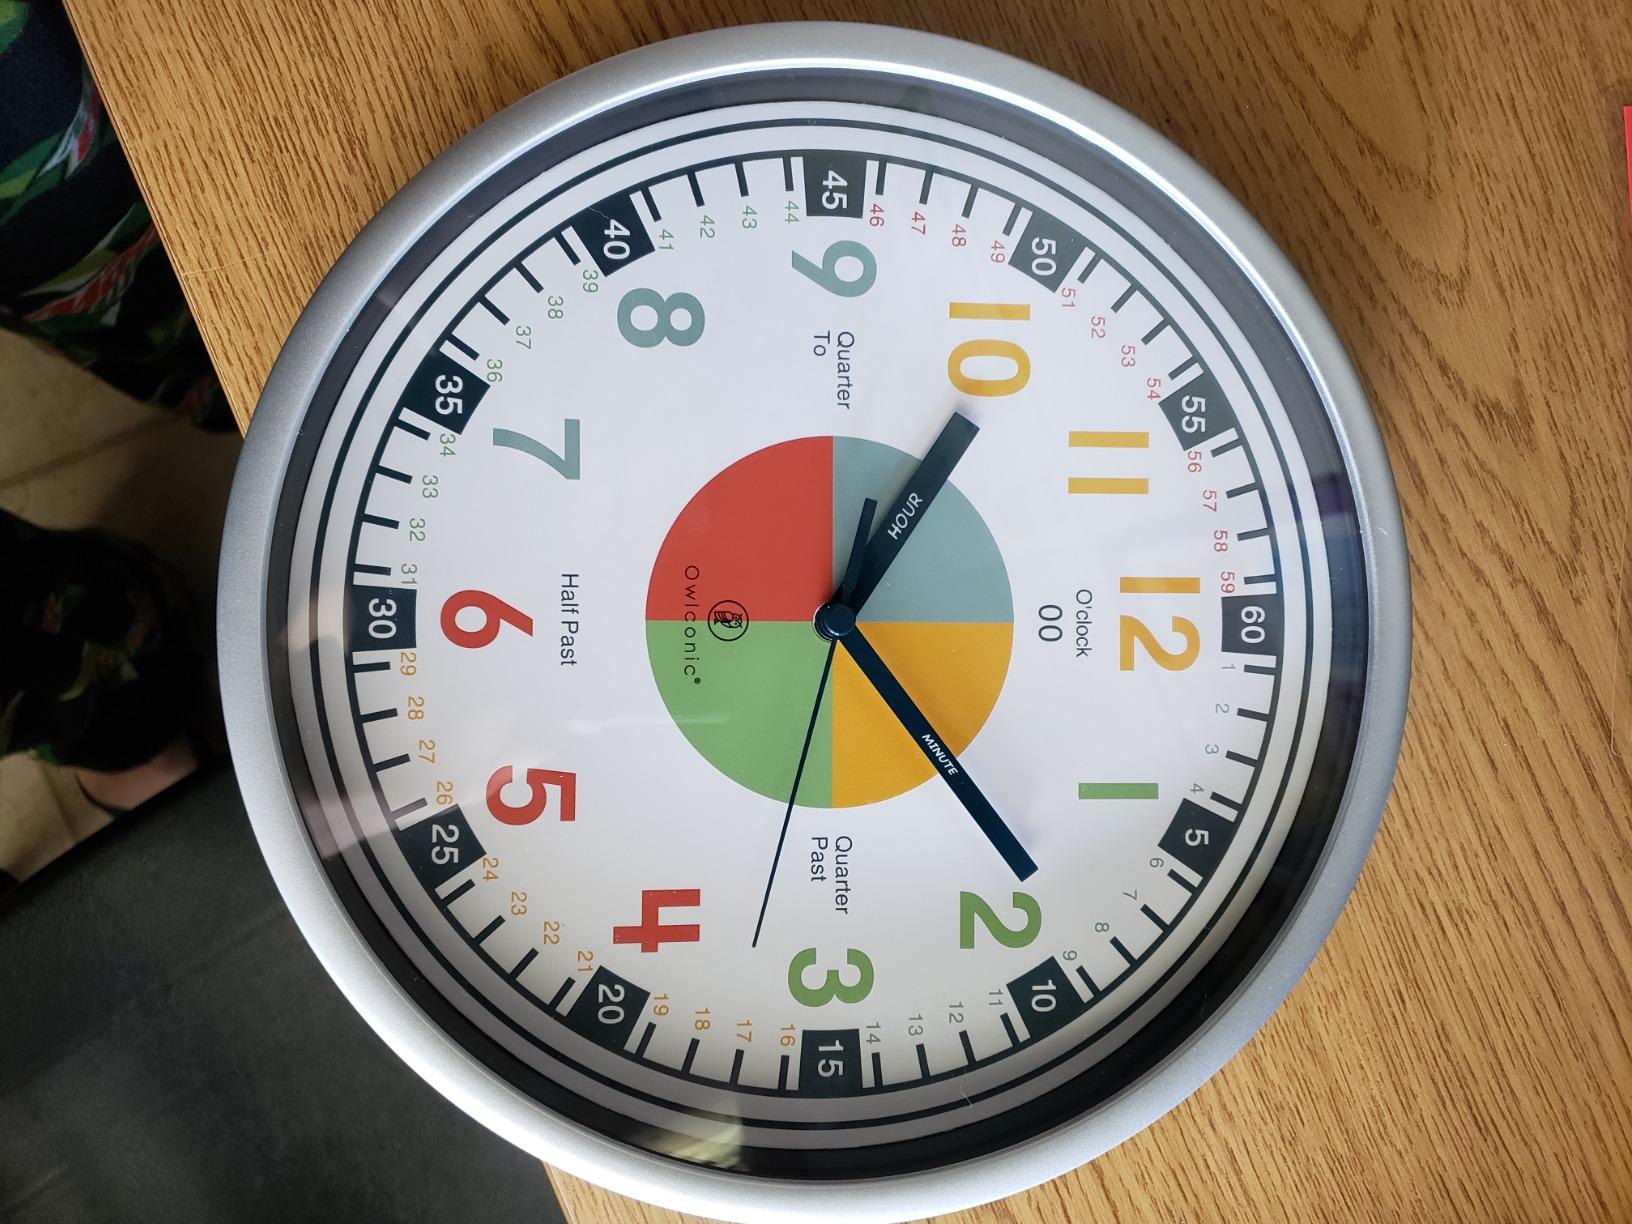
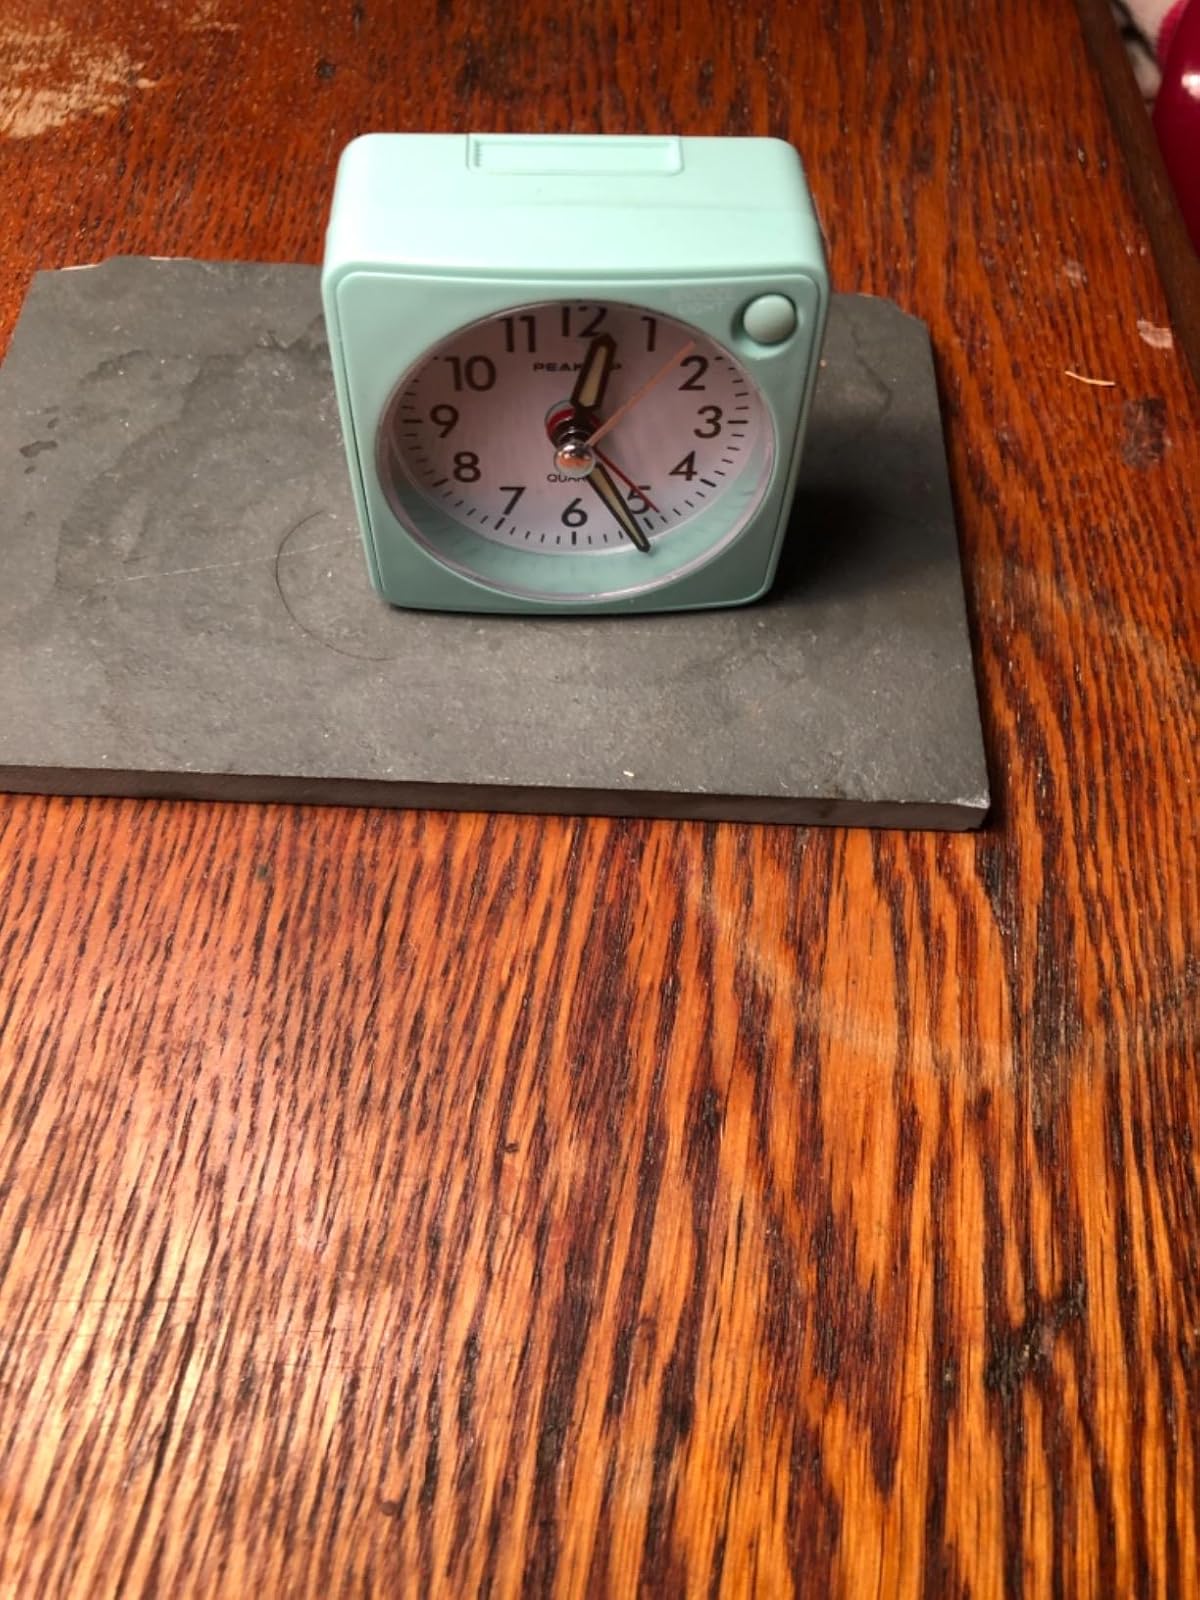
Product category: clock
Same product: no